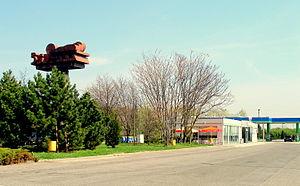
Zeleneč est un village du district et de la région de Trnava, en Slovaquie.